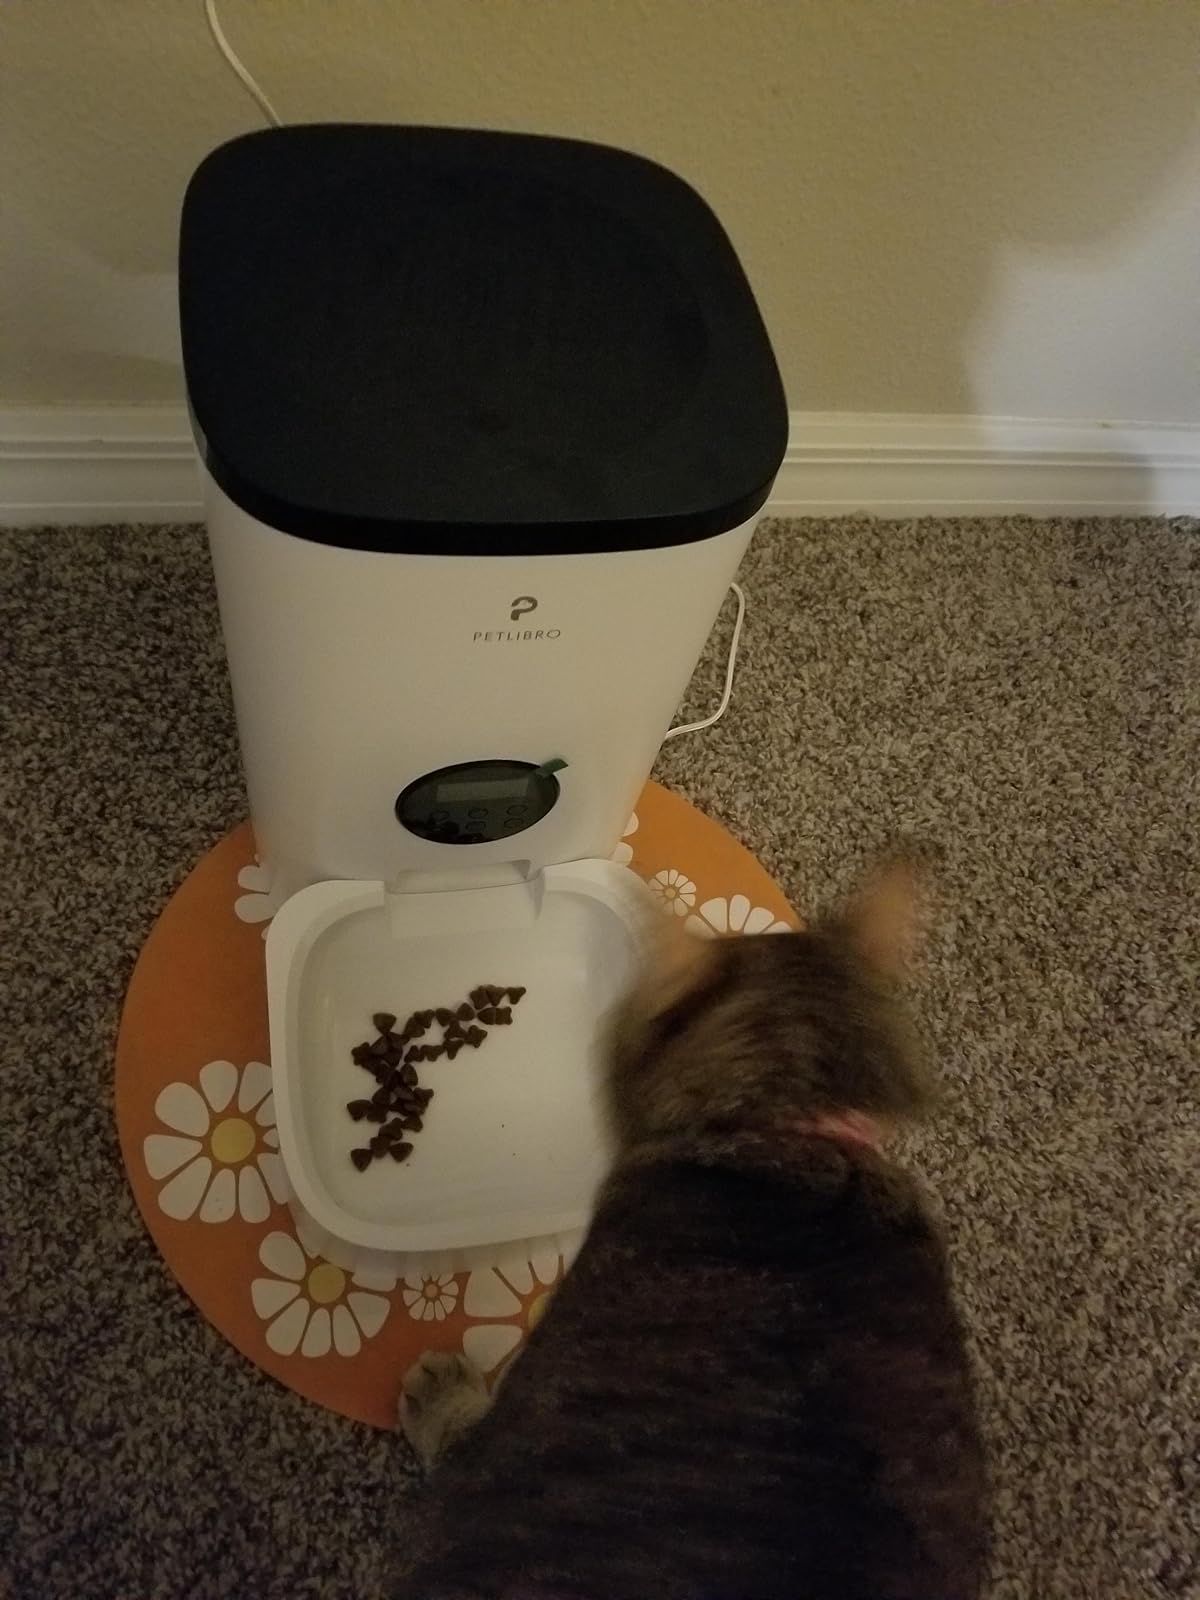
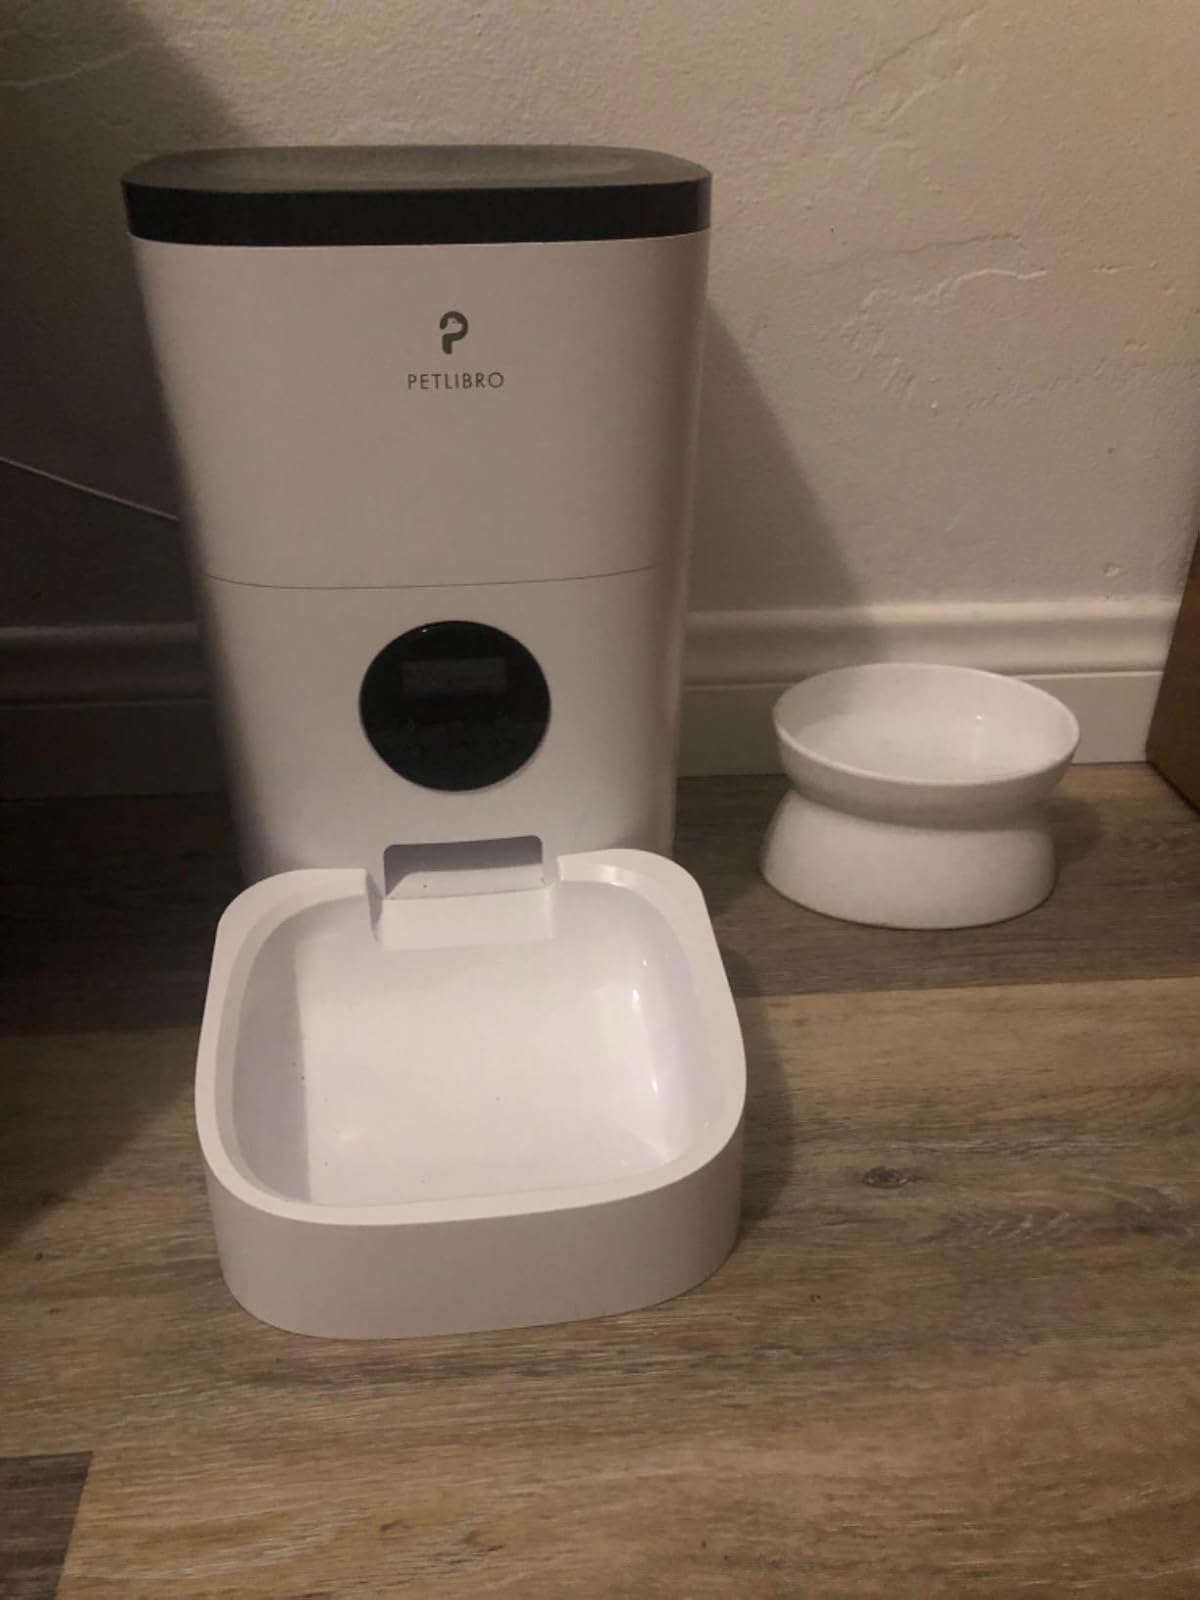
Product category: items_feeder
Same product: yes